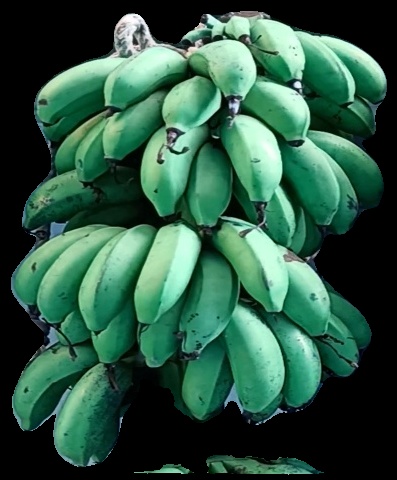
Variety: rasbale
Grade: grade2